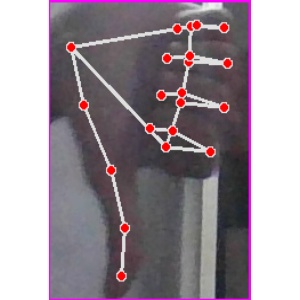
अक्षर: फ